List of national founders

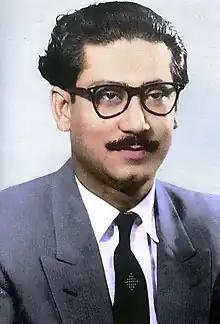
Sheikh Mujibur Rahman is considered by many as the founding leader of Bangladesh

The single person most identified as "Father" of the United States is George Washington, a general in the American Revolution and the 1st President of the United States. Washington was part of a larger group of revolutionaries known as the "Founding Fathers". Within the Founding Fathers, there are two key subsets, the Signers (who signed the Declaration of Independence in 1776) and the Framers (who were delegates to the Federal Convention and took part in framing or drafting the proposed Constitution of the United States). Some historians have suggested a revised definition of the "Founding Fathers", including a significantly broader group of not only the Signers and the Framers but also all those who, whether as politicians, jurists, statesmen, soldiers, diplomats, and ordinary citizens took part in winning U.S. independence and creating the United States of America.